Water Margin

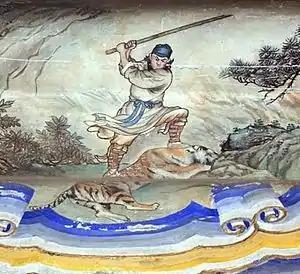
Wu Song slaying a tiger (Summer Palace mural)

The plot further develops by illustrating the conflicts between the outlaws and the Song government after the Grand Assembly of the 108 outlaws. Song Jiang strongly advocates making peace with the government and seeking redress for the outlaws. After defeating the imperial army in a great battle at Liangshan Marsh, the outlaws eventually receive amnesty from Emperor Huizong. The emperor recruits them to form a military contingent and sends them on campaigns against invaders from the Liao dynasty and rebel forces led by Tian Hu, Wang Qing and Fang La within the Song dynasty's domain. Although the former outlaws eventually emerge victorious against the rebels and Liao invaders, the campaigns also lead to the tragic dissolution of the 108 heroes. At least two-thirds of them die in battle while the surviving ones either return to the imperial capital to receive honours from the emperor and continue serving the Song government, or leave and spend the rest of their lives as commoners elsewhere. Song Jiang himself is eventually poisoned to death by the "Four Treacherous Ministers" – Gao Qiu, Yang Jian, Tong Guan and Cai Jing.